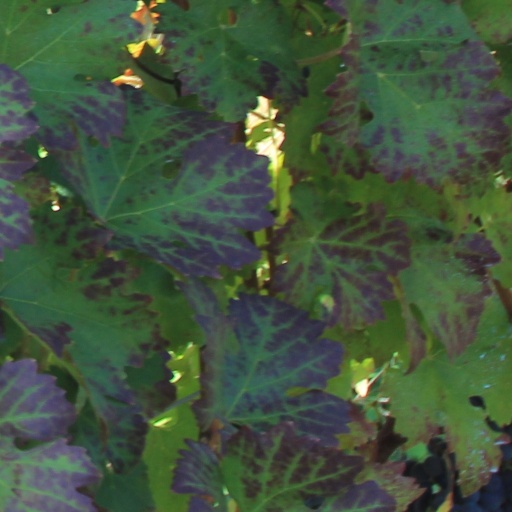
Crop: grape